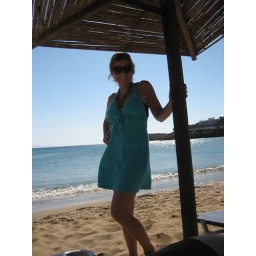
Sarah posing in her cute dress thing on the awesome beach in Batsi.